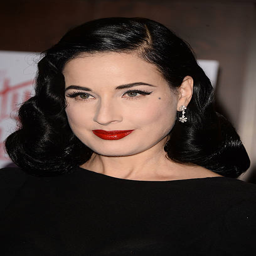
actor poses for a photo before signing copies of her new book .